R697 road (Ireland)

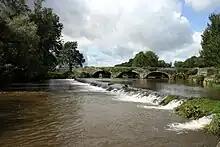
The R697 bridge over the Kings River at Kells

The R697 road is a regional road in Ireland which runs north-south from the centre of Kilkenny in County Kilkenny to the N24 national primary road in Carrick-on-Suir in County Tipperary. The route is long.